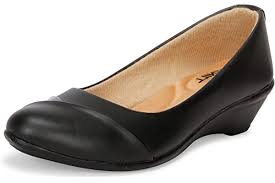
Label: Ballet Flat